Dimitrije Milaković

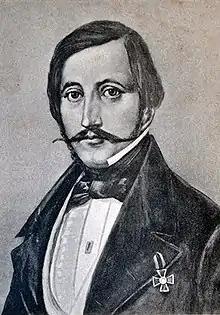

He served as the personal secretary of Prince-Bishop Petar II Petrović-Njegoš from 1831 until the Prince-Bishop's death in 1851. He actively worked on the realization of Njegoš's program of cultural and educational development of the country and was the editor of the first Montenegrin magazine "Grlica" (1835–1839).